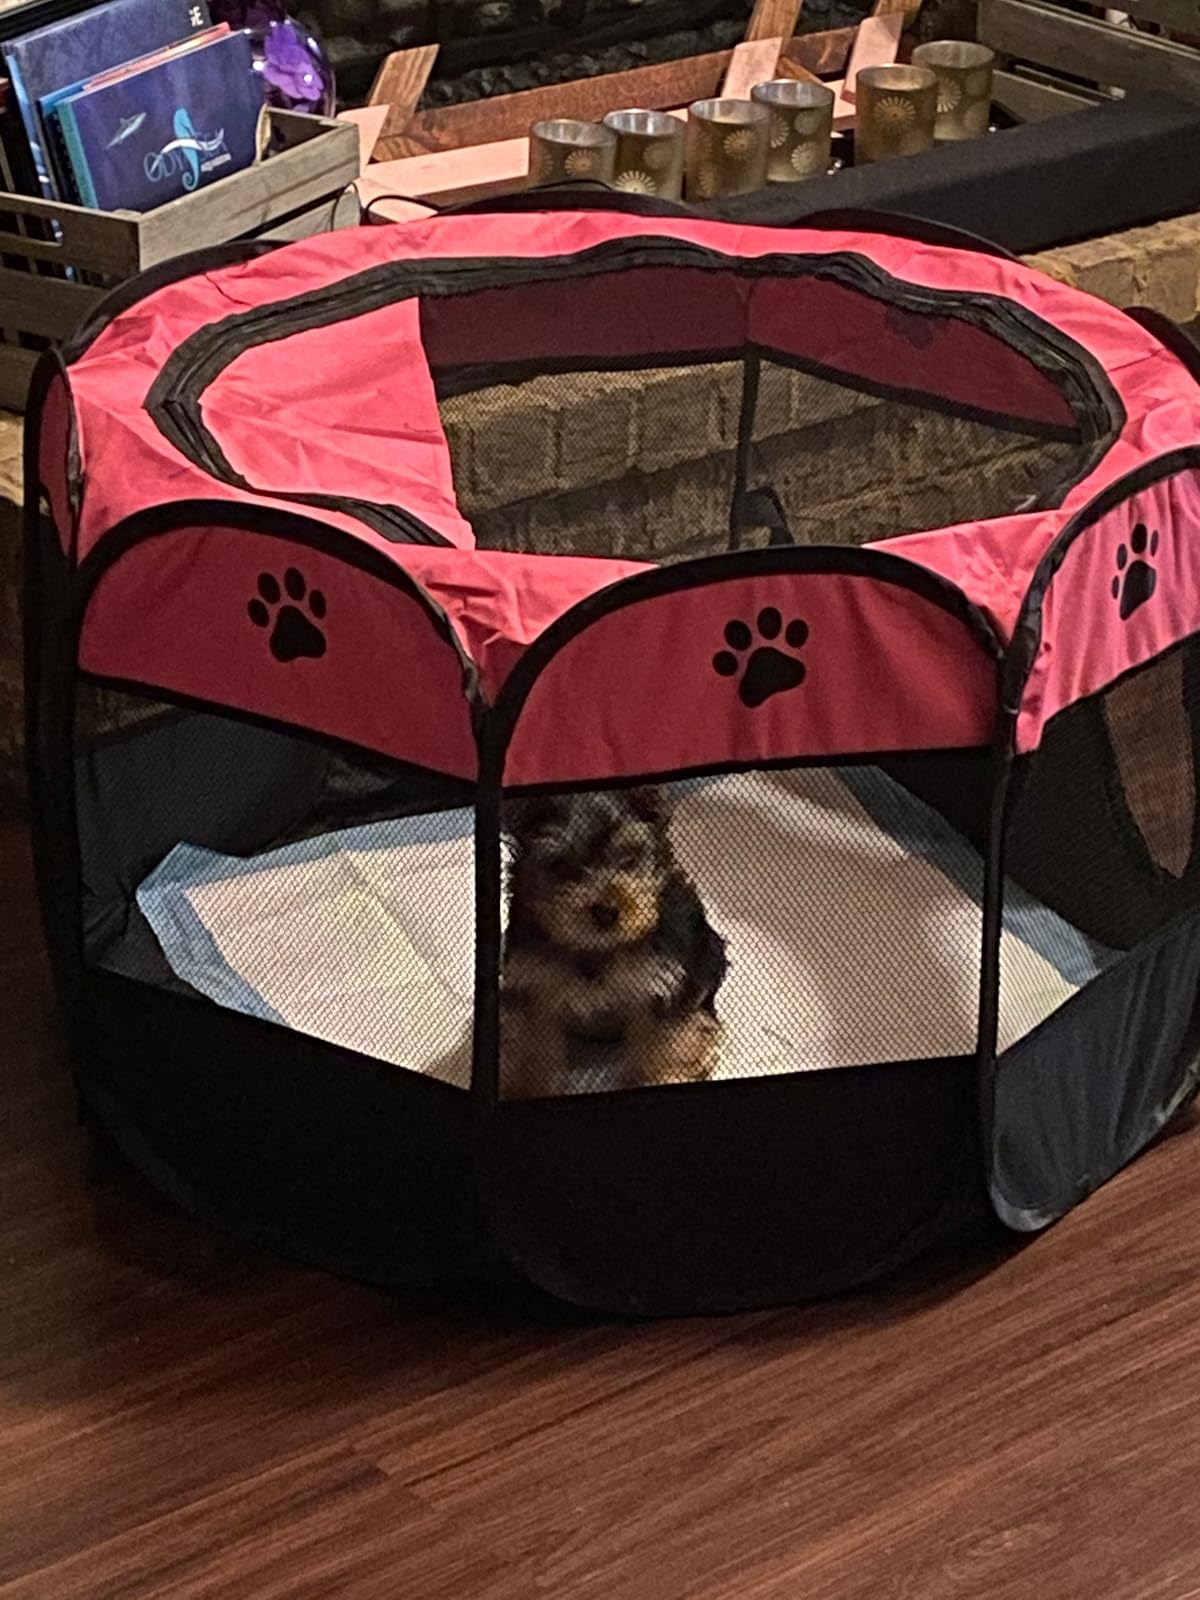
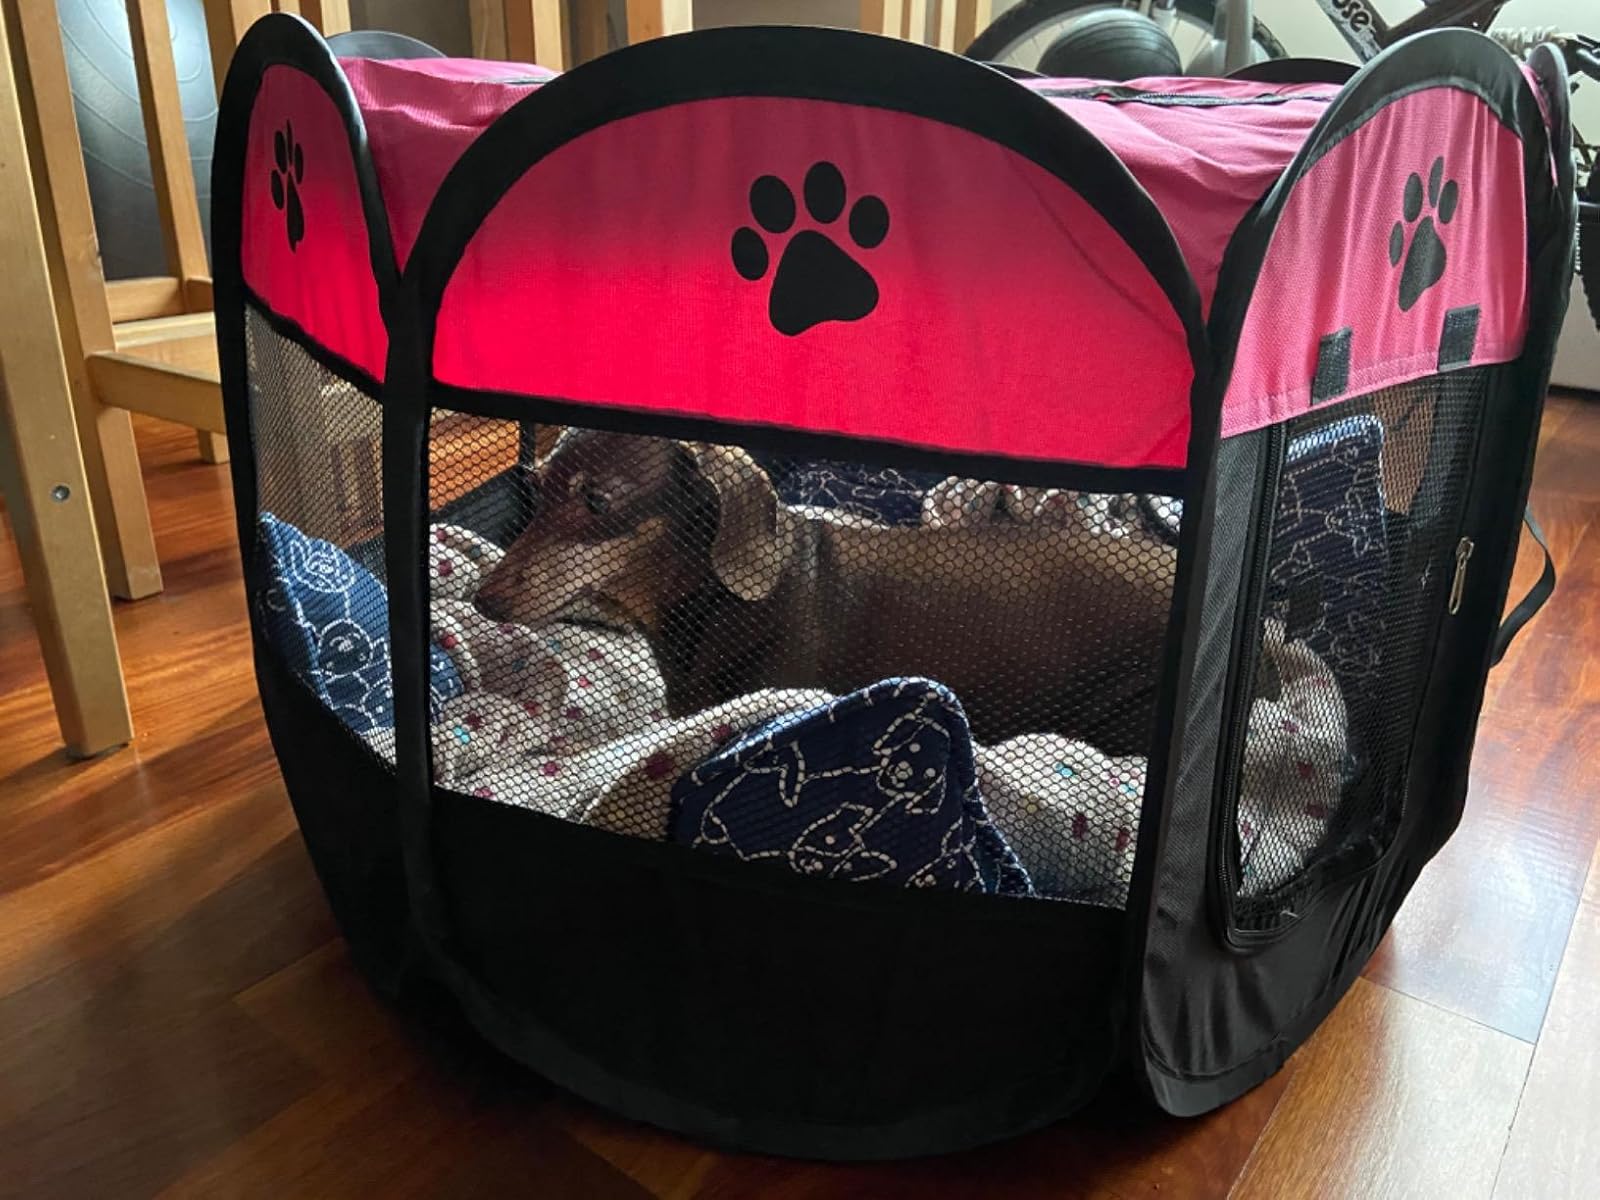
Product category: items_kennel
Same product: yes